Meziboří

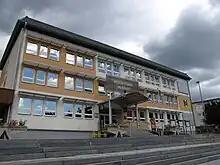
Town hall

There are no protected cultural monuments in the town.